Ice pick

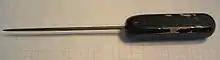
A standard ice pick

An ice pick is a pointed metal tool used to break, pick or chip at ice. The design consists of a sharp metal spike attached to a handle. Though traditionally made out of wood, modern variants may have a plastic or rubber handle to improve safety and grip. Otherwise, the tool's design has been relatively unchanged since its invention.